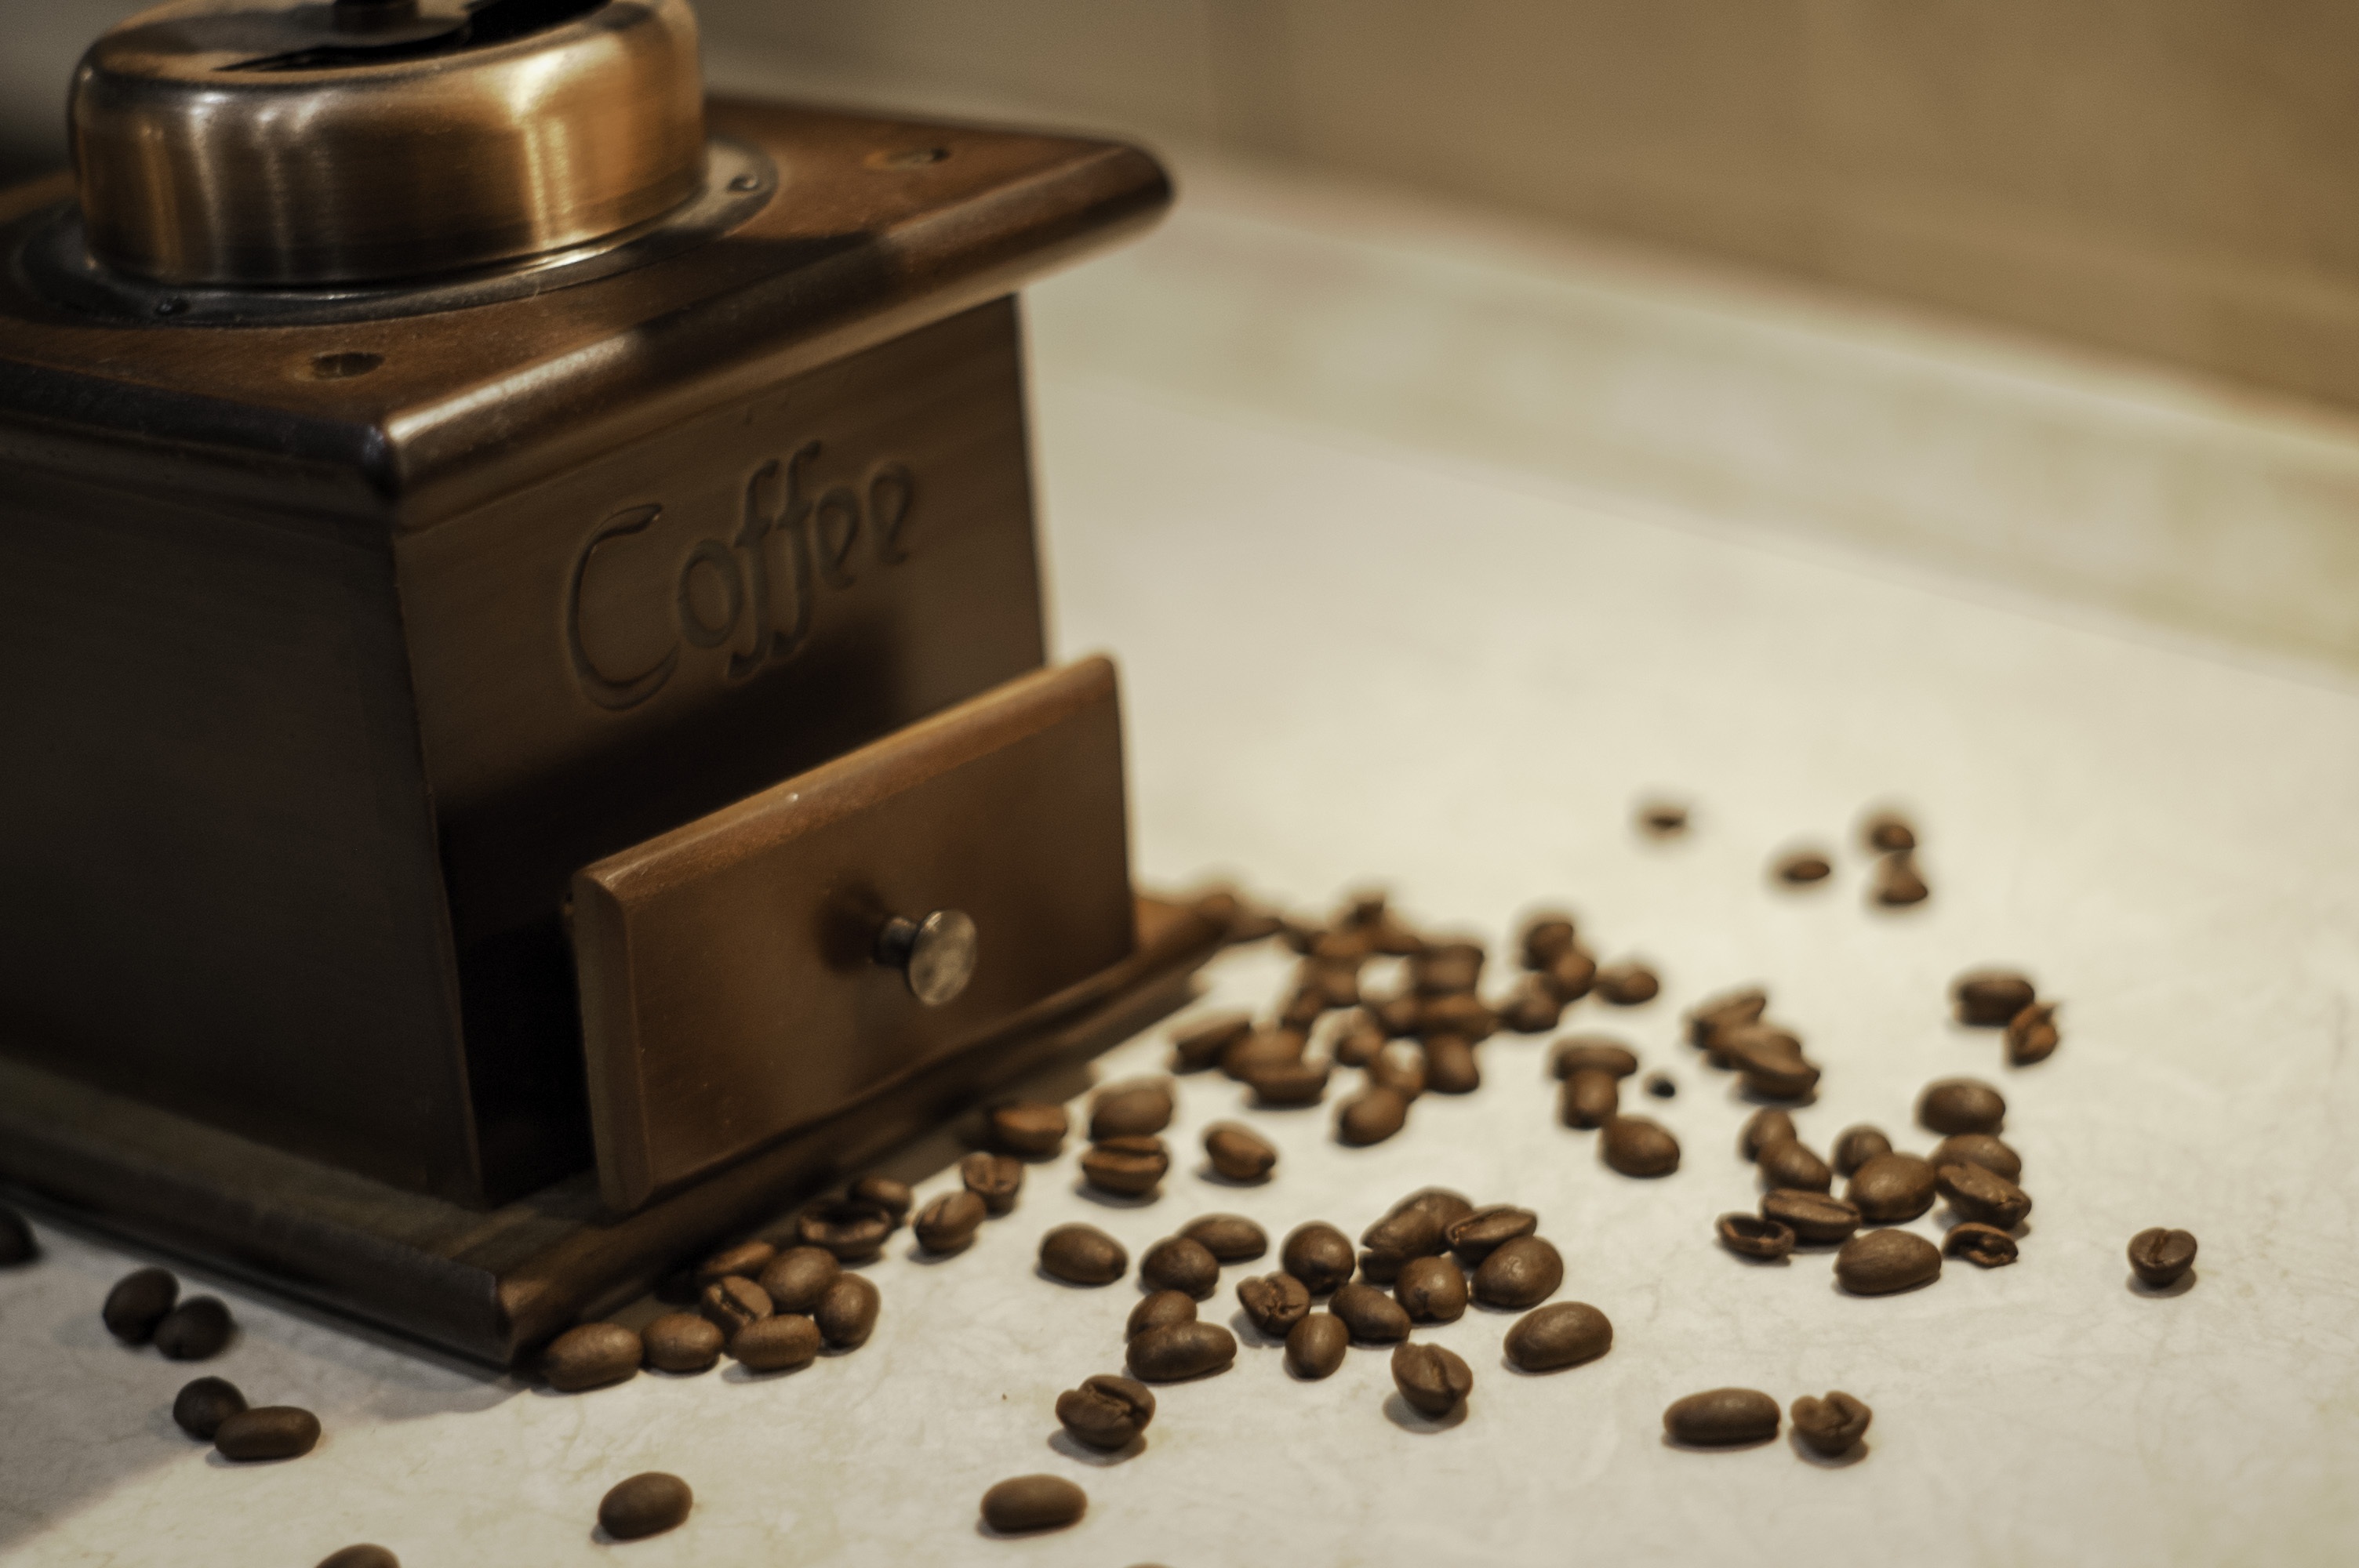
coffee, wood, vintage, retro, rustic, aroma, fresh, kitchen, drink, espresso, mill, grinder, design, wooden, style, beans, traditional, taste, flavor, roasted